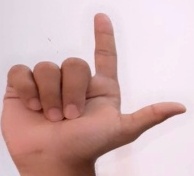
ASL sign: L